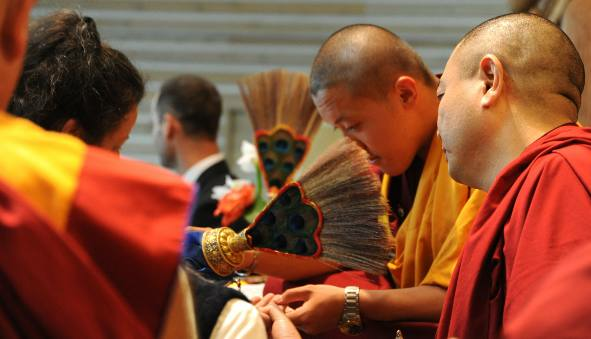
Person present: Yes